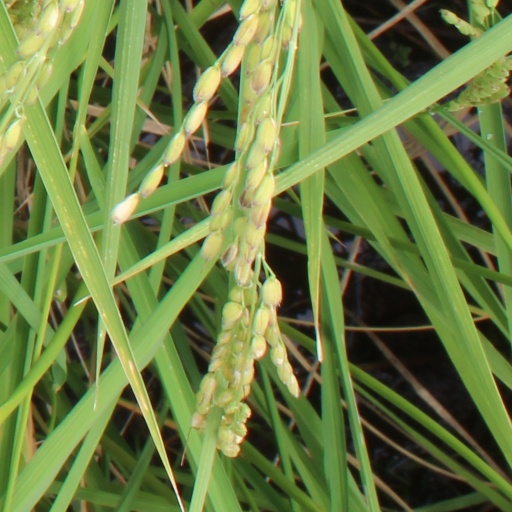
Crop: rice